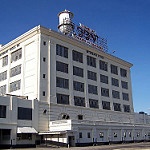
Scene: Outdoor